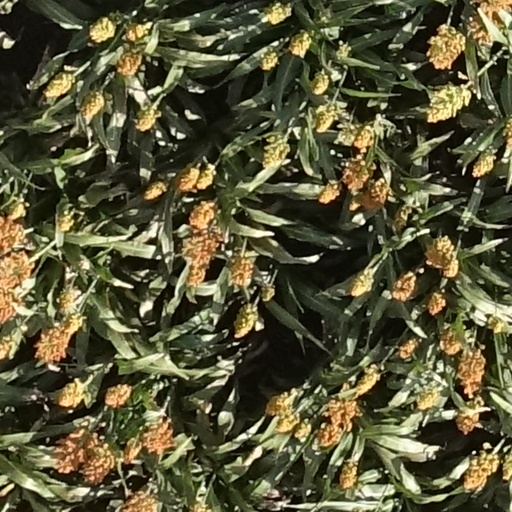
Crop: sorghum